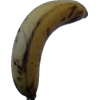
Label: banana